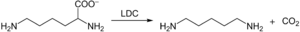
Réaction de décarboxylation de la lysine par la LDC avec formation de cadavérine.